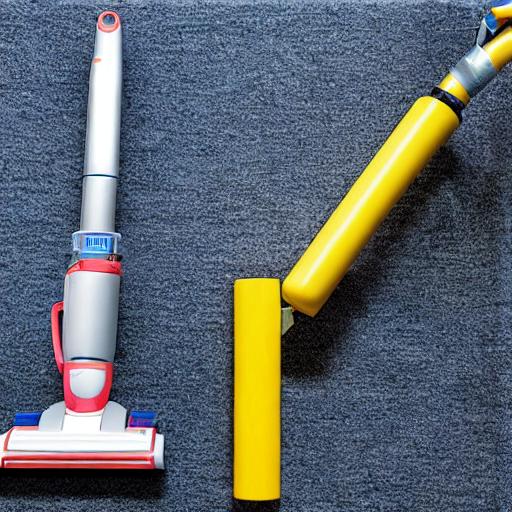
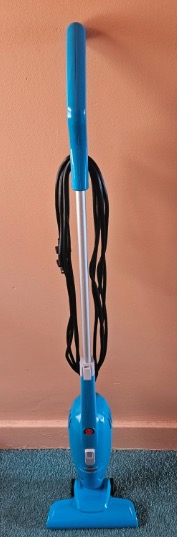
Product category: items_vacuum
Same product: no